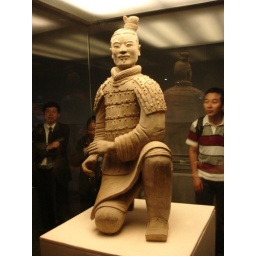
Warrior in a glass box